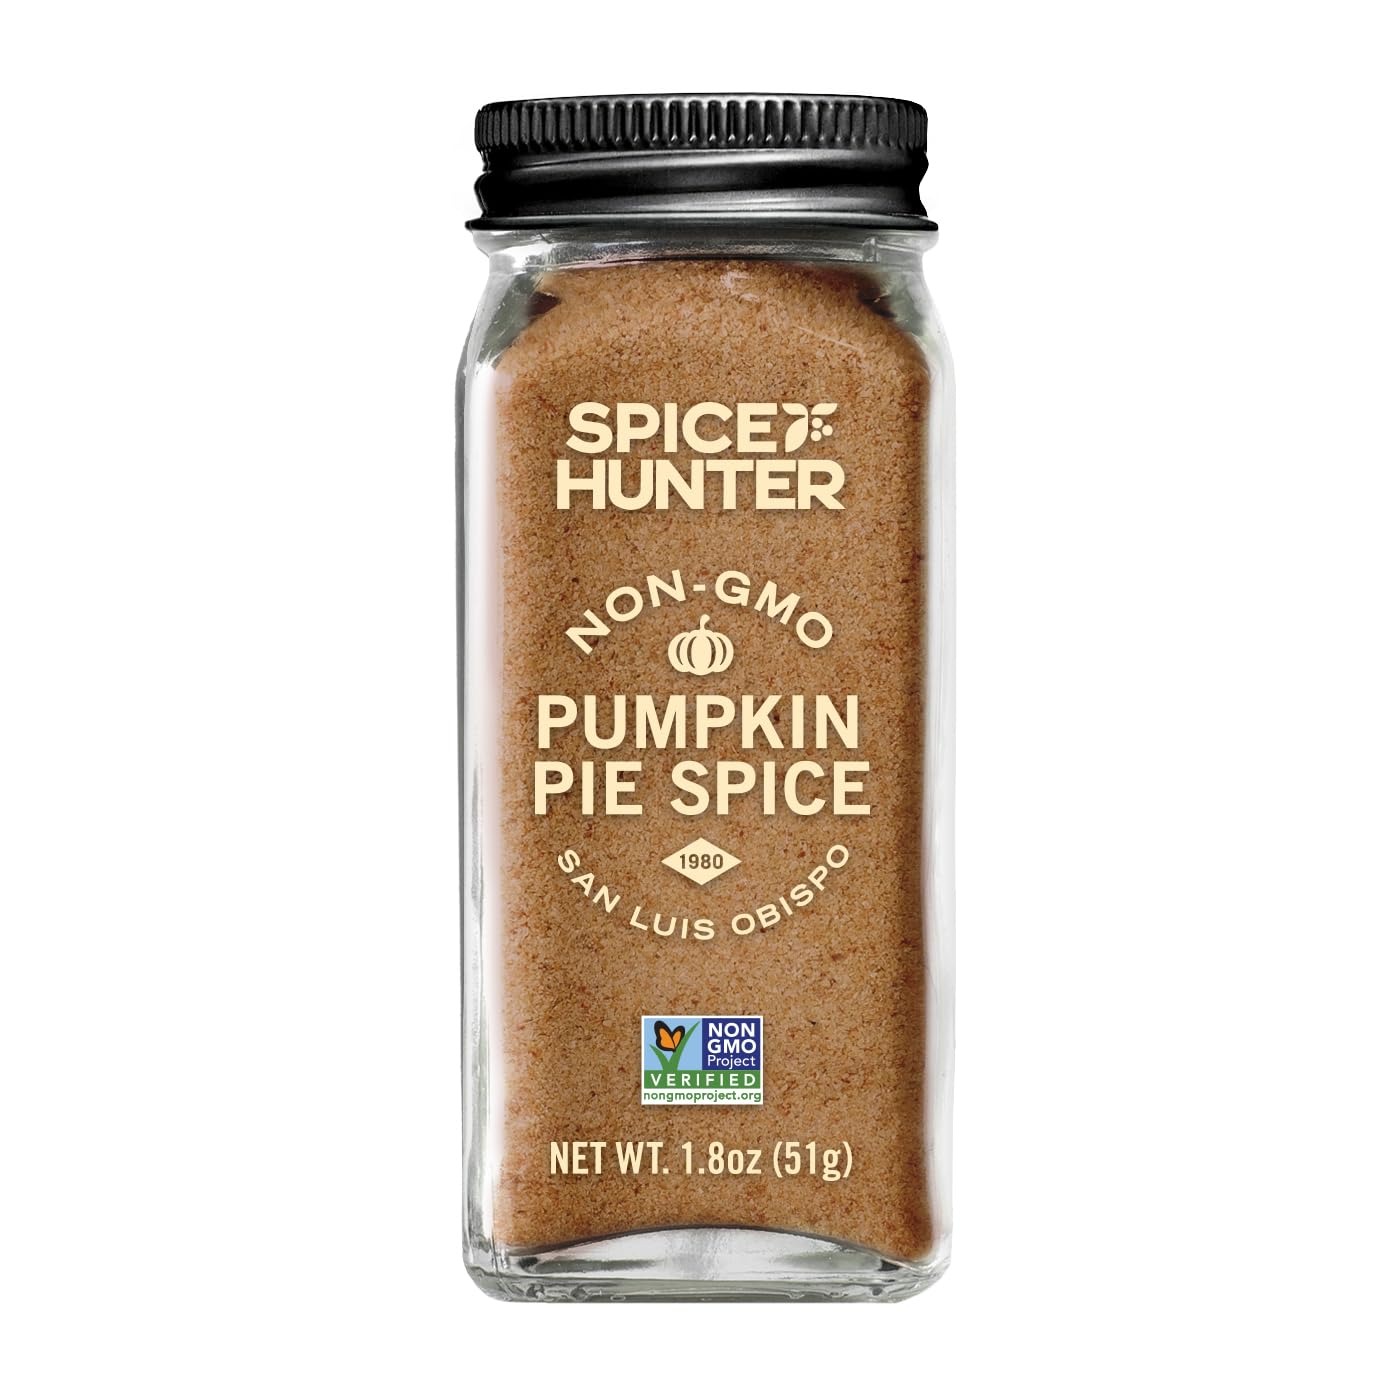
Item Name: The Spice Hunter Pumpkin Pie Spice Blend, 1.8-Ounce Jar
Bullet Point 1: Pumpkin Pie Spice Blend | Salt Free | Natural | Kosher Certified
Bullet Point 2: Enhance nostalgic holiday treats, tempting breakfasts and brunches
Bullet Point 3: Generously sprinkle on coffee, hot chocolate or eggnog
Bullet Point 4: A world of flavor awaits. Let the culinary adventure begin
Bullet Point 5: Crafted by The Spice Hunter
Value: 1.8
Unit: Ounce

Price: 9.22